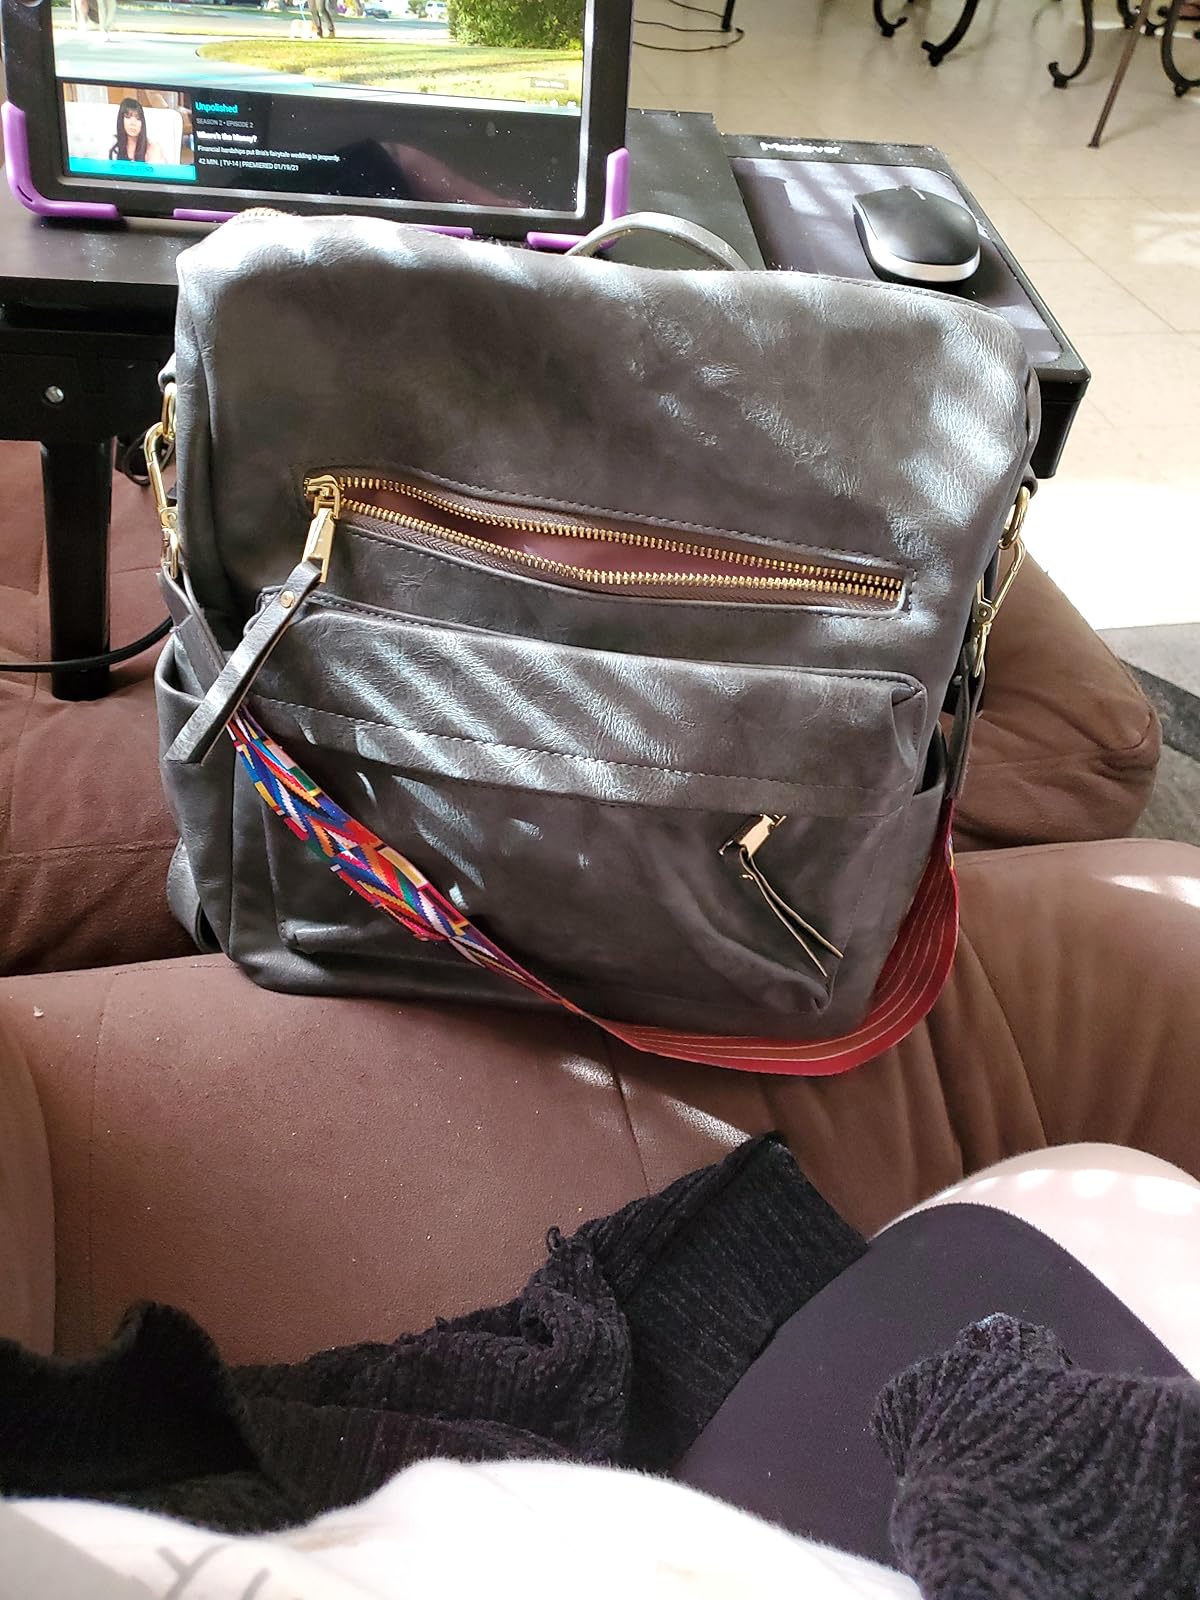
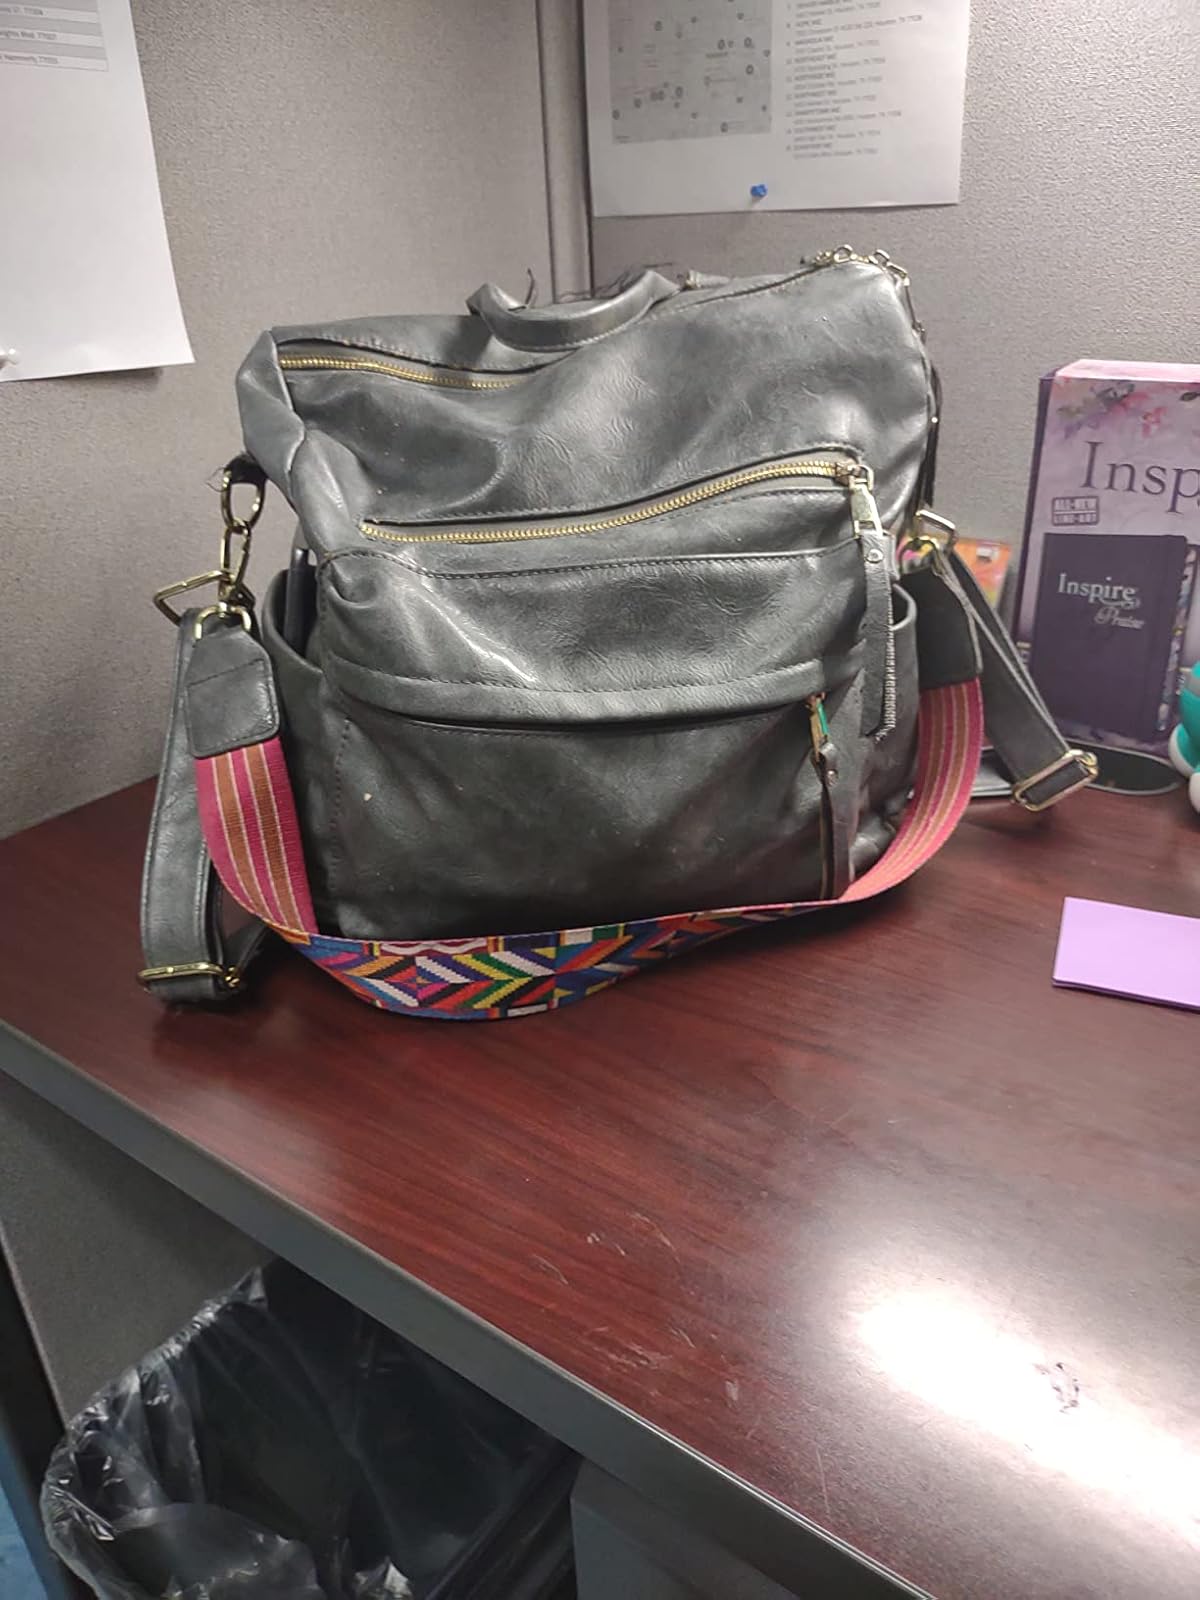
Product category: accessories_handbag
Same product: yes